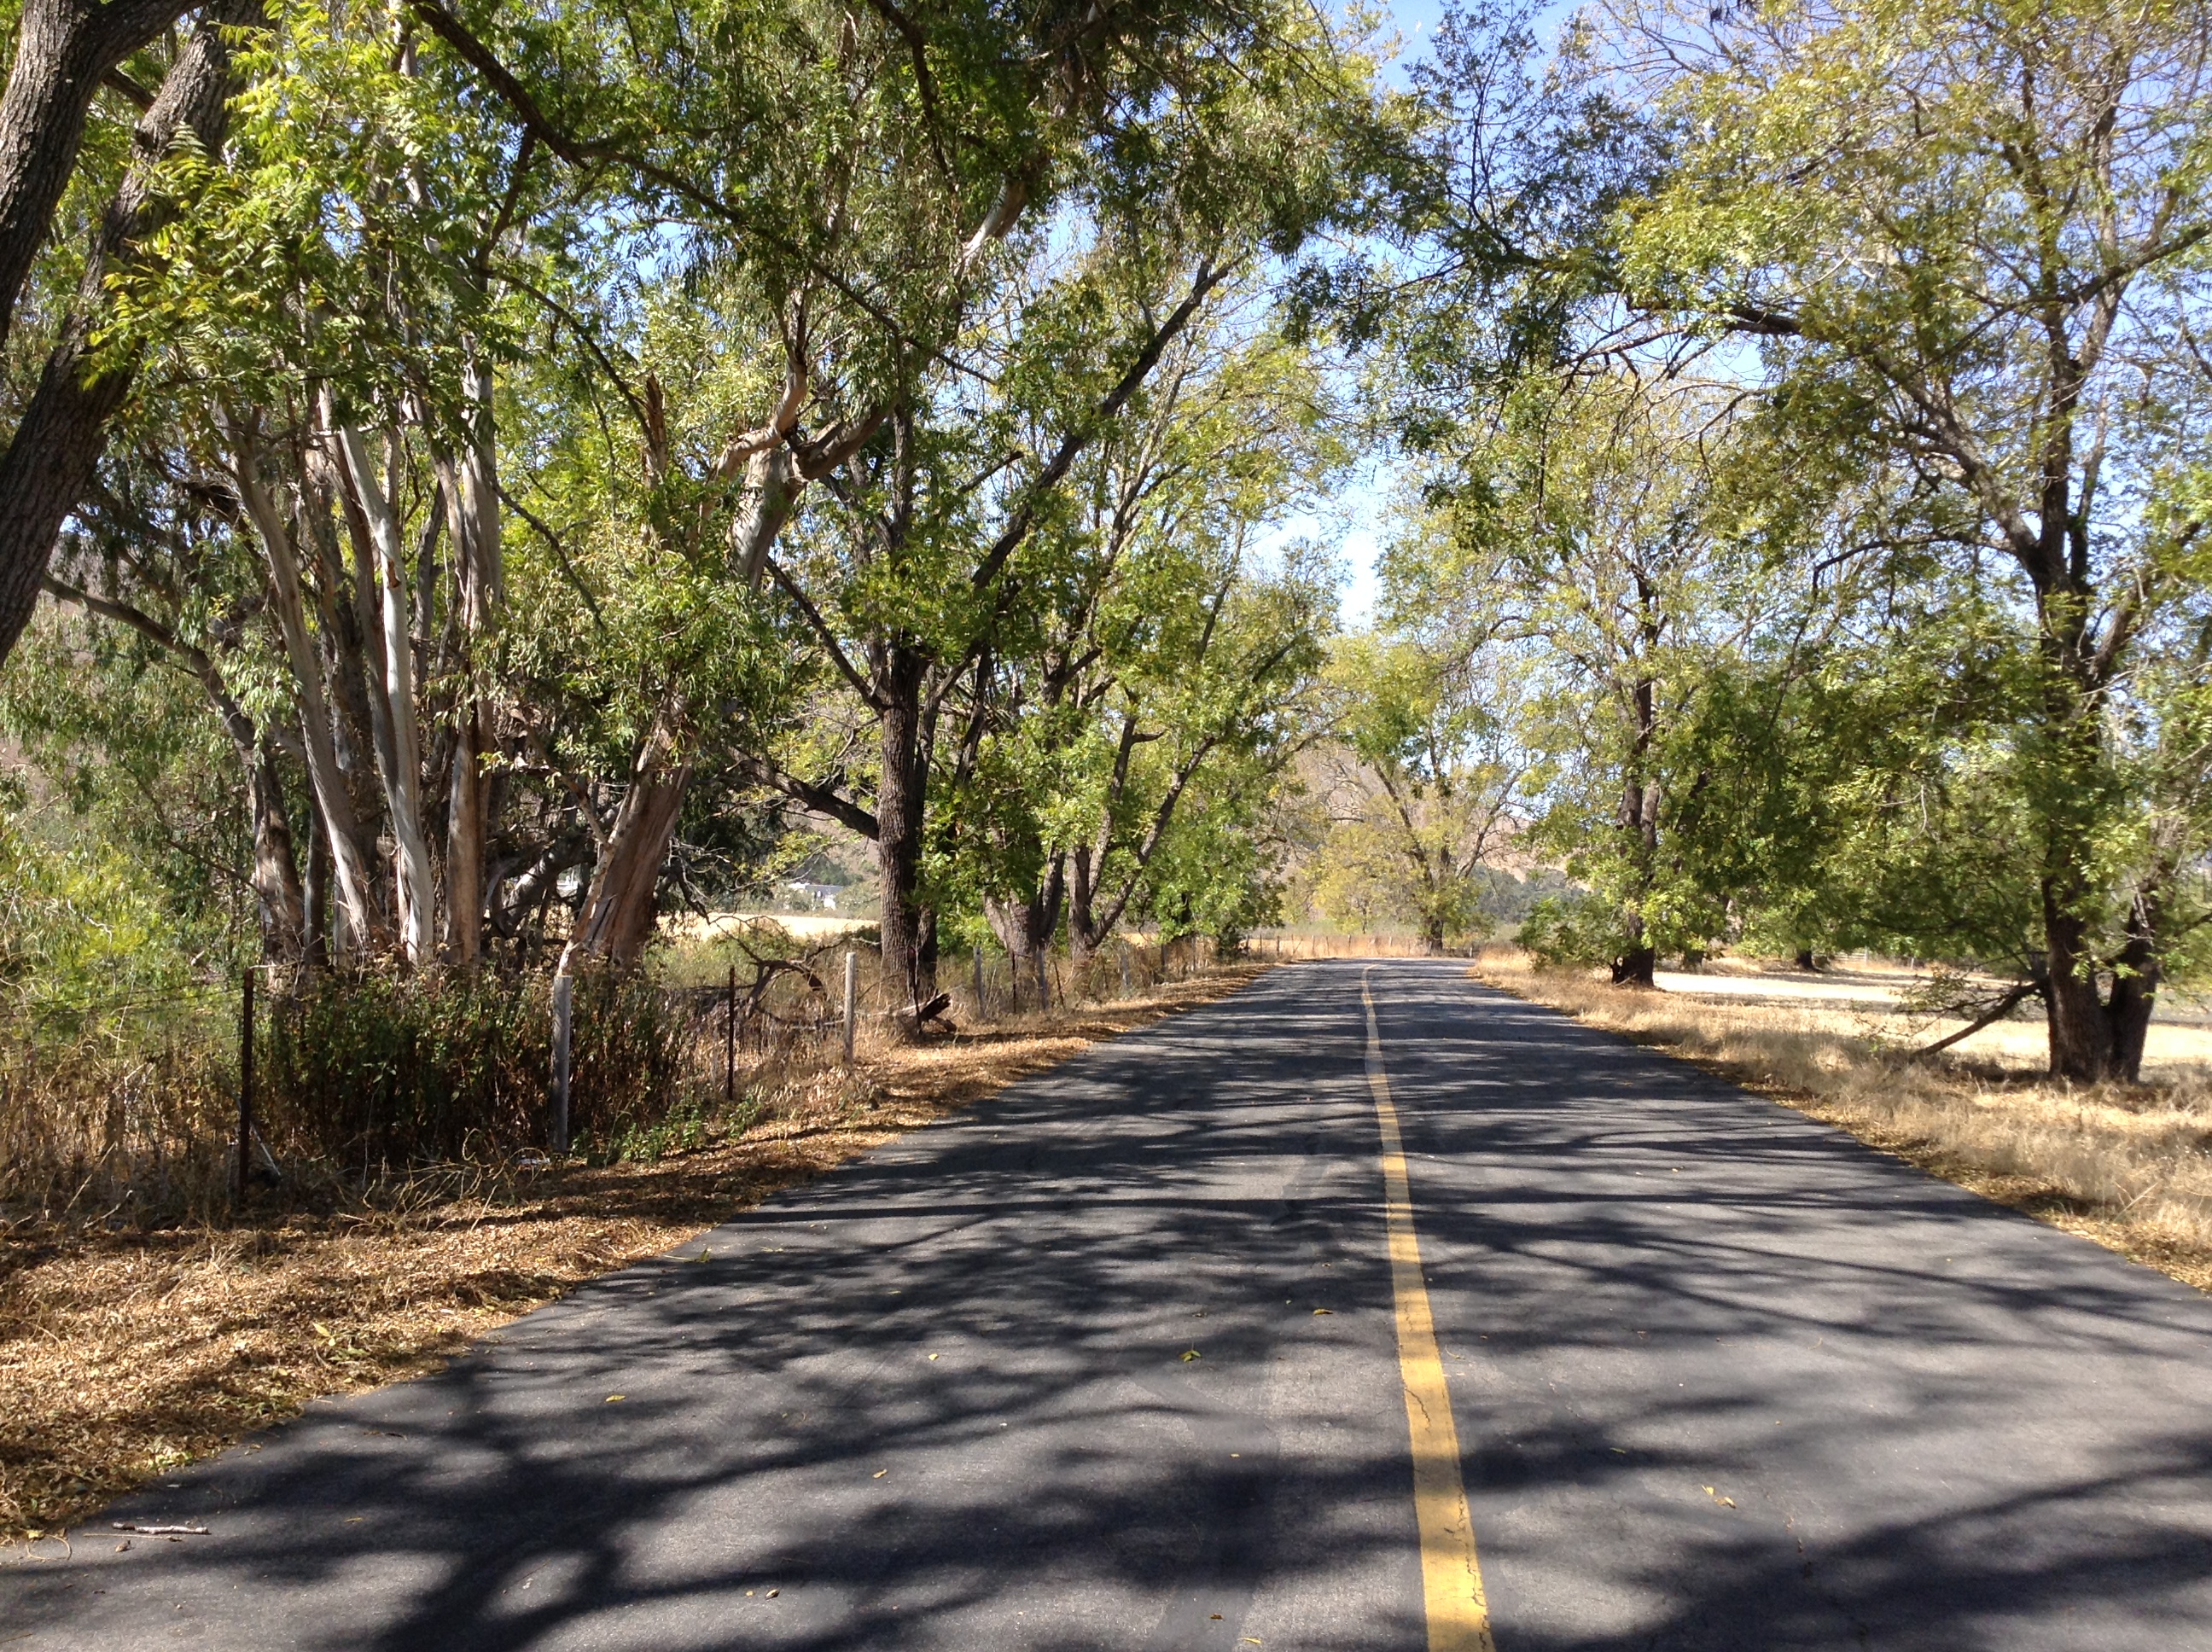
tree, forest, plant, road, trail, leaf, fall, walkway, scenic, autumn, park, shadows, woodland, fallcolors, califcentralcoast, californiablackwalnut, juglanscalifornica, woody plant